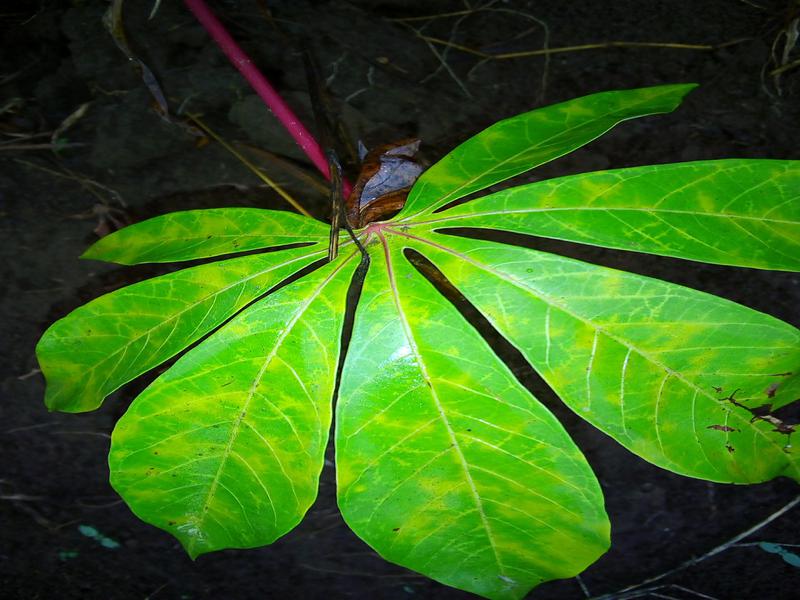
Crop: cassava
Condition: brown_streak_disease